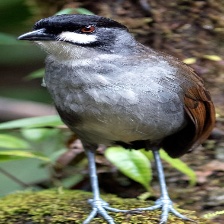
Species: JOCOTOCO ANTPITTA
Scientific name: GRALLARIA RIDGELYI